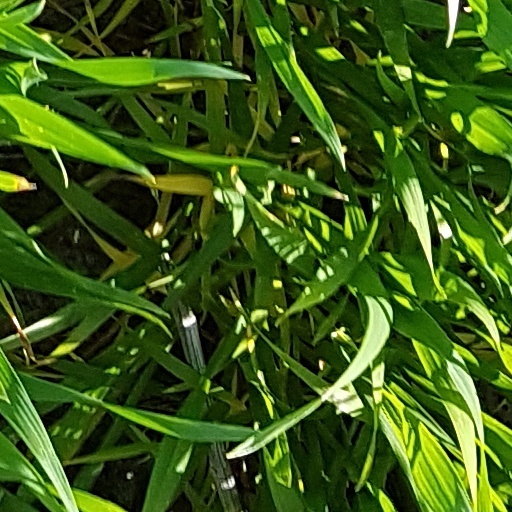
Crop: wheat